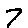
Label: 7